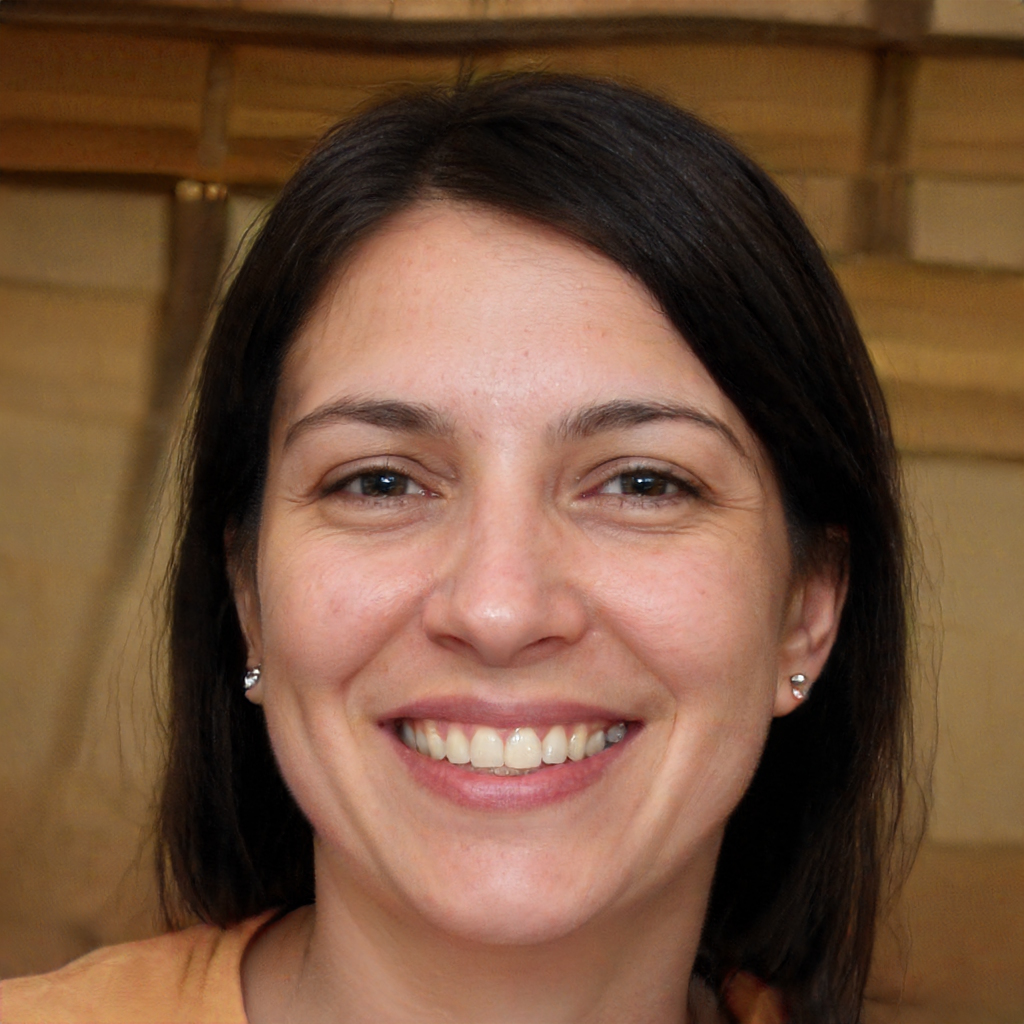
Gender: Female